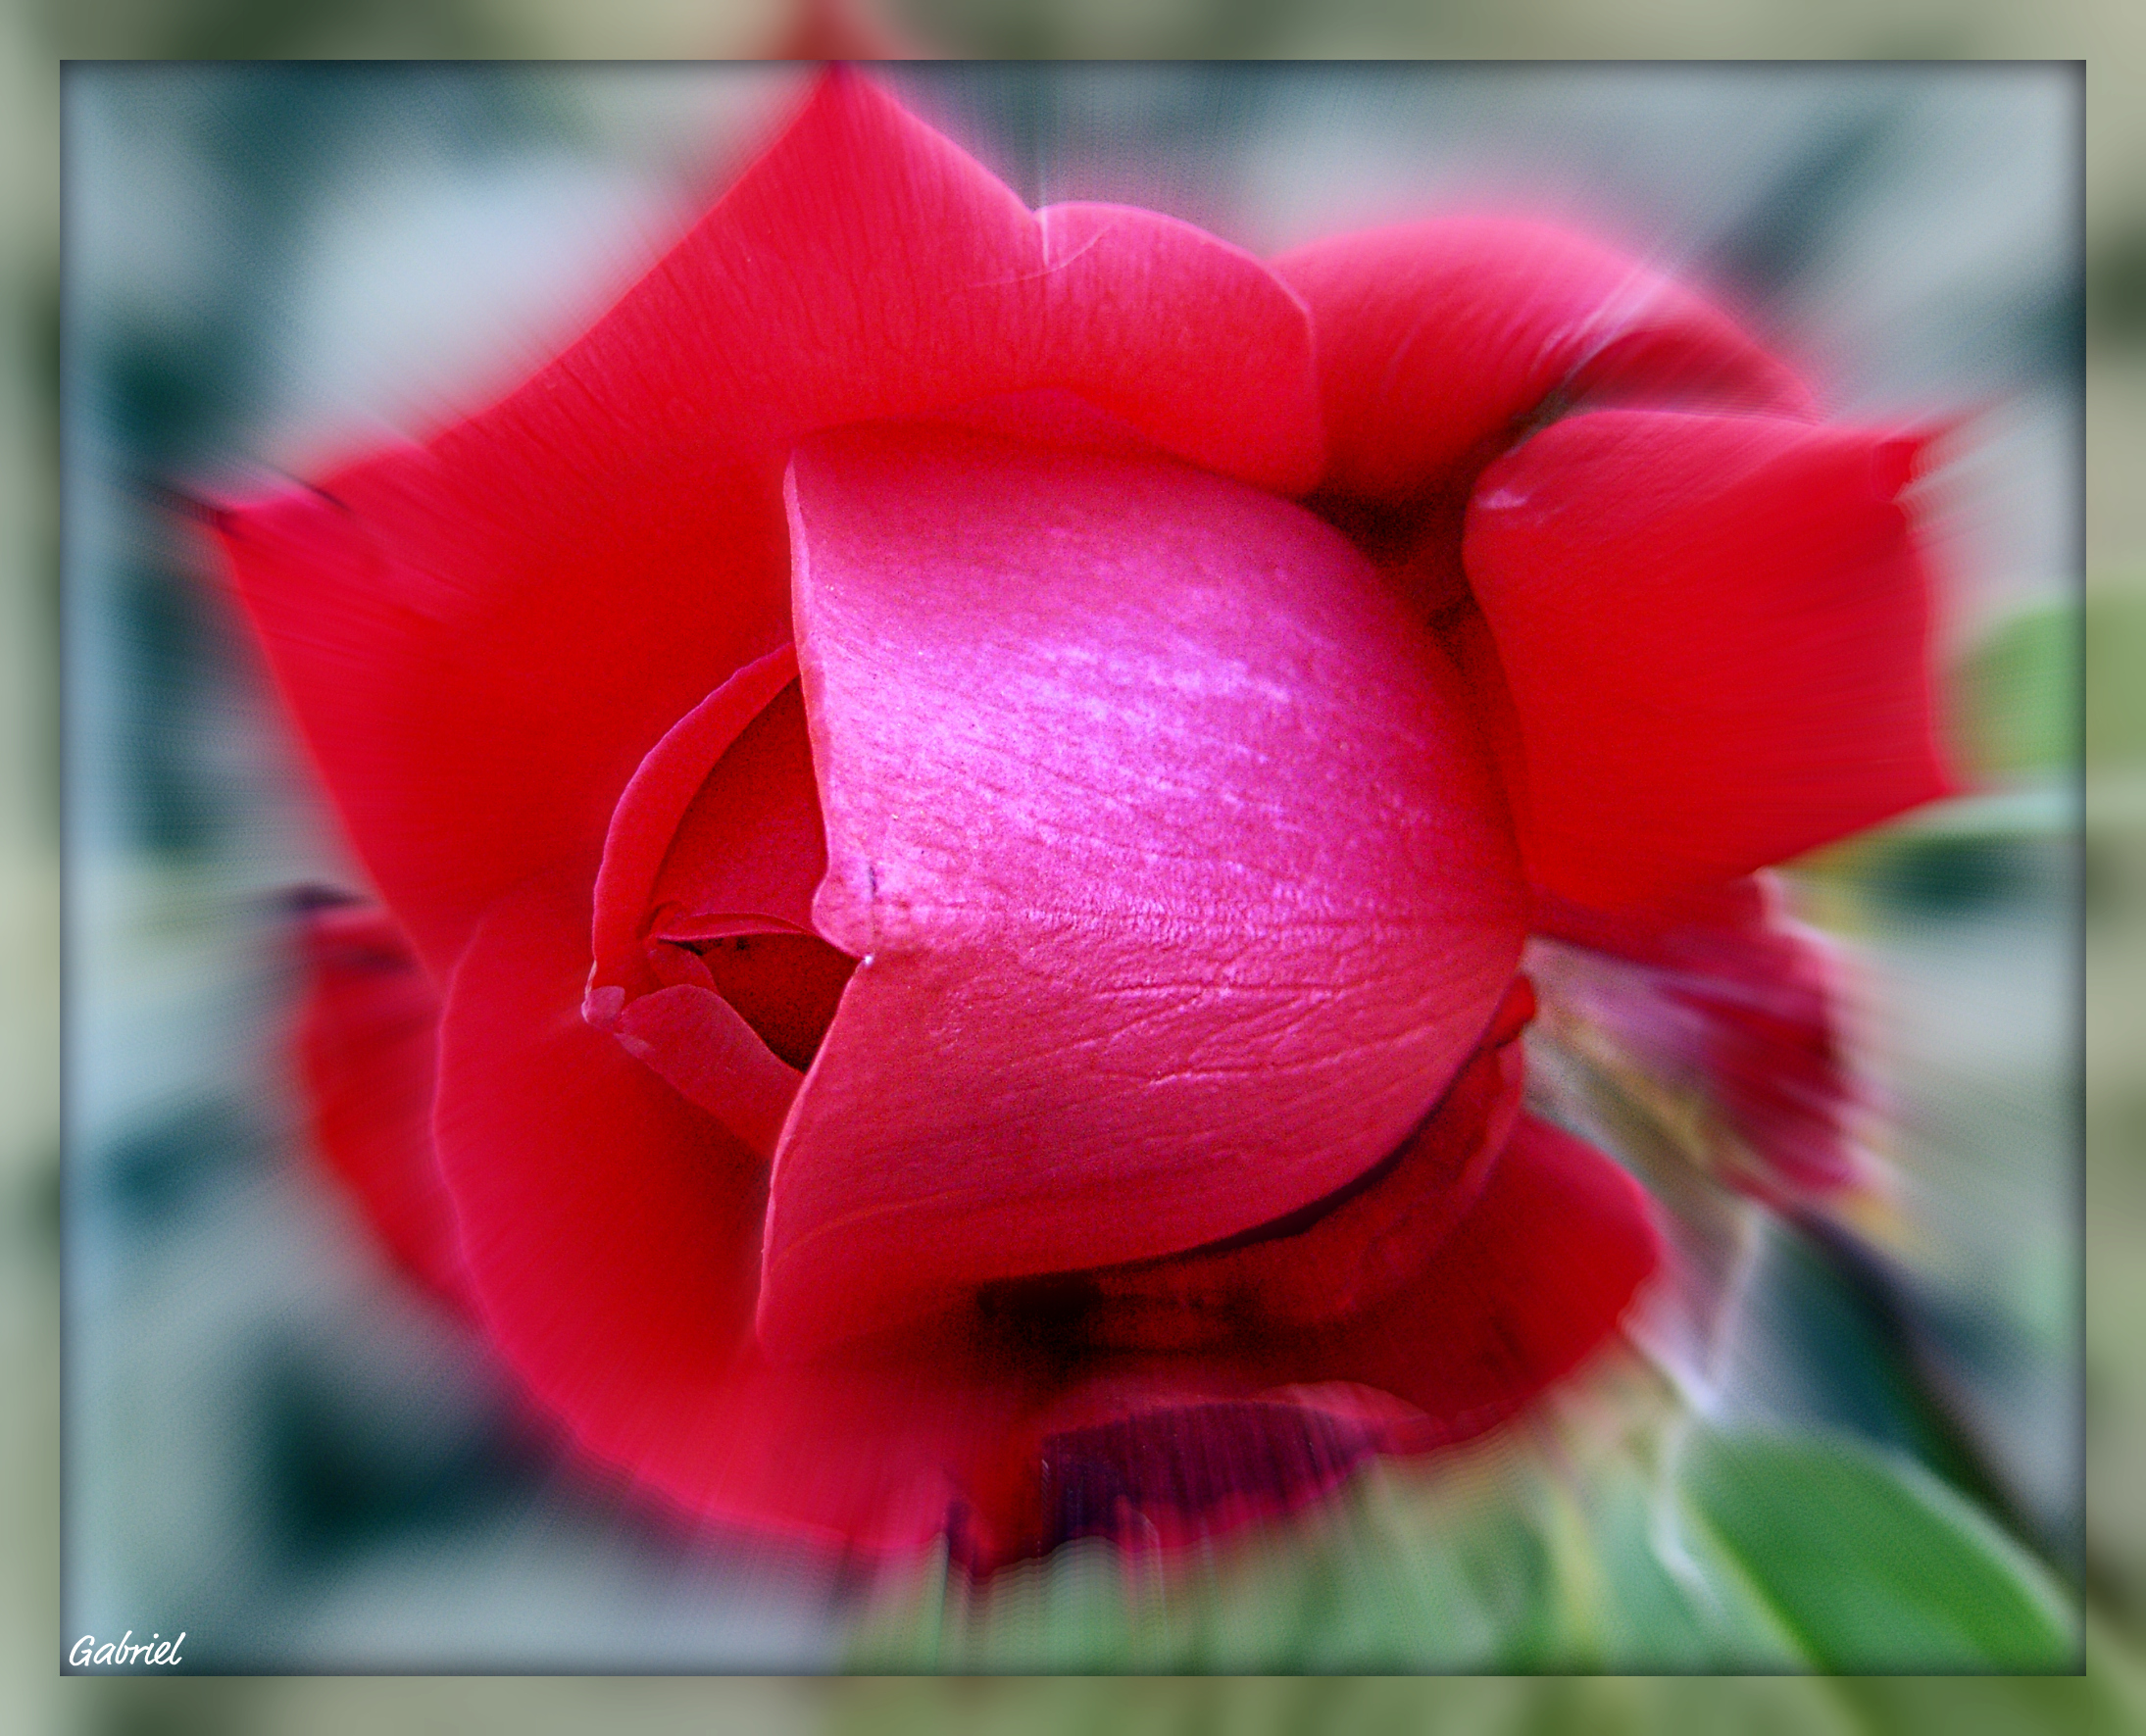
plant, flower, petal, red, pink, flowers, flores, ggl1, macro photography, flowering plant, garden roses, rose family, land plant